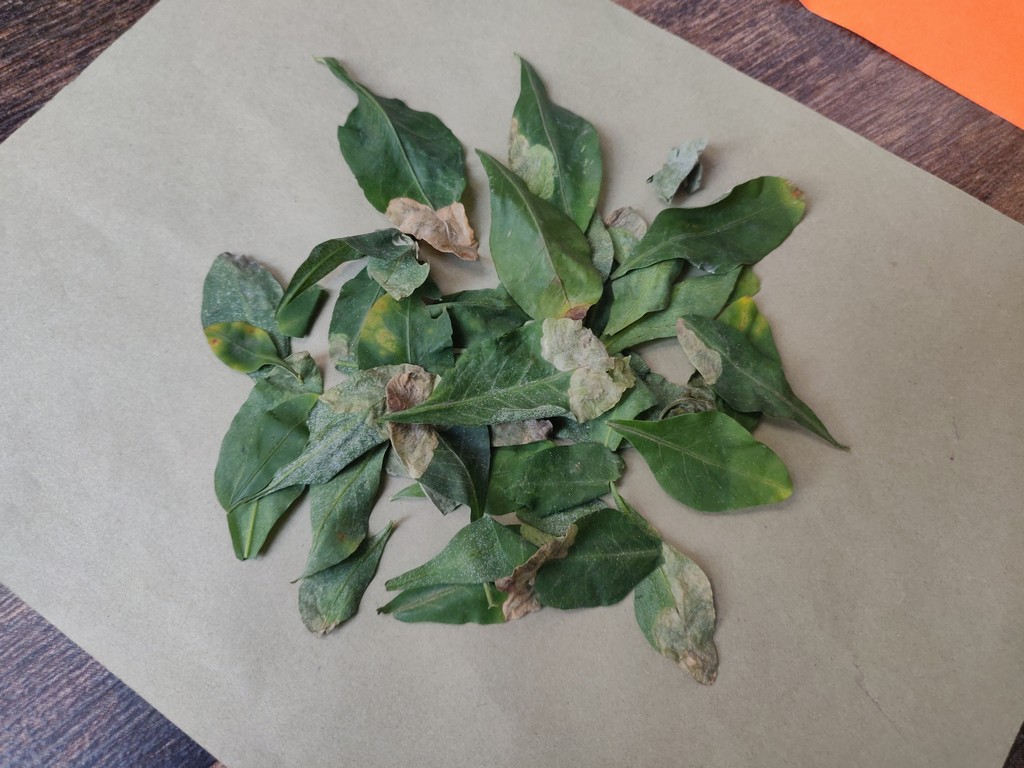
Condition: Unhealthy
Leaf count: multiple
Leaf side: unknown